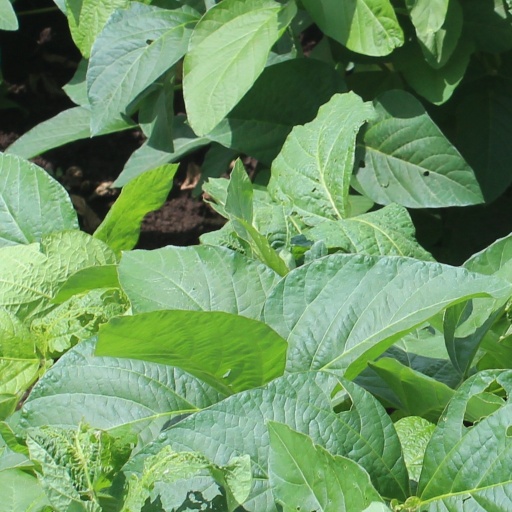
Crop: soybean